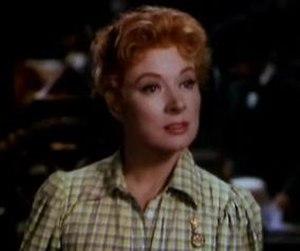
Greer Garson, de son vrai nom Eileen Evelyn Garson, est une actrice anglaise née le 29 septembre 1904 à Manor Park, en ce temps dans l'Essex et aujourd'hui dans Newham, Londres et morte le 6 avril 1996 à Dallas au Texas. Elle est surtout restée célèbre pour son rôle de mère et épouse-courage dans Madame Miniver de William Wyler en 1942, qui lui valut l'Oscar de la meilleure actrice.